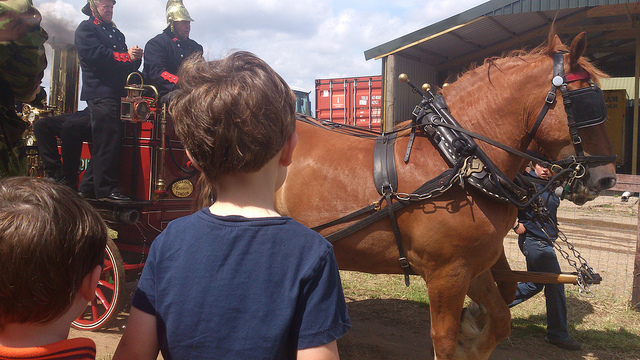
user: Given an image and a question. Answer the question in a short answer. Question: Which item on the horse has the same name as a type of sleeveless garment? Short Answer:
assistant: vest